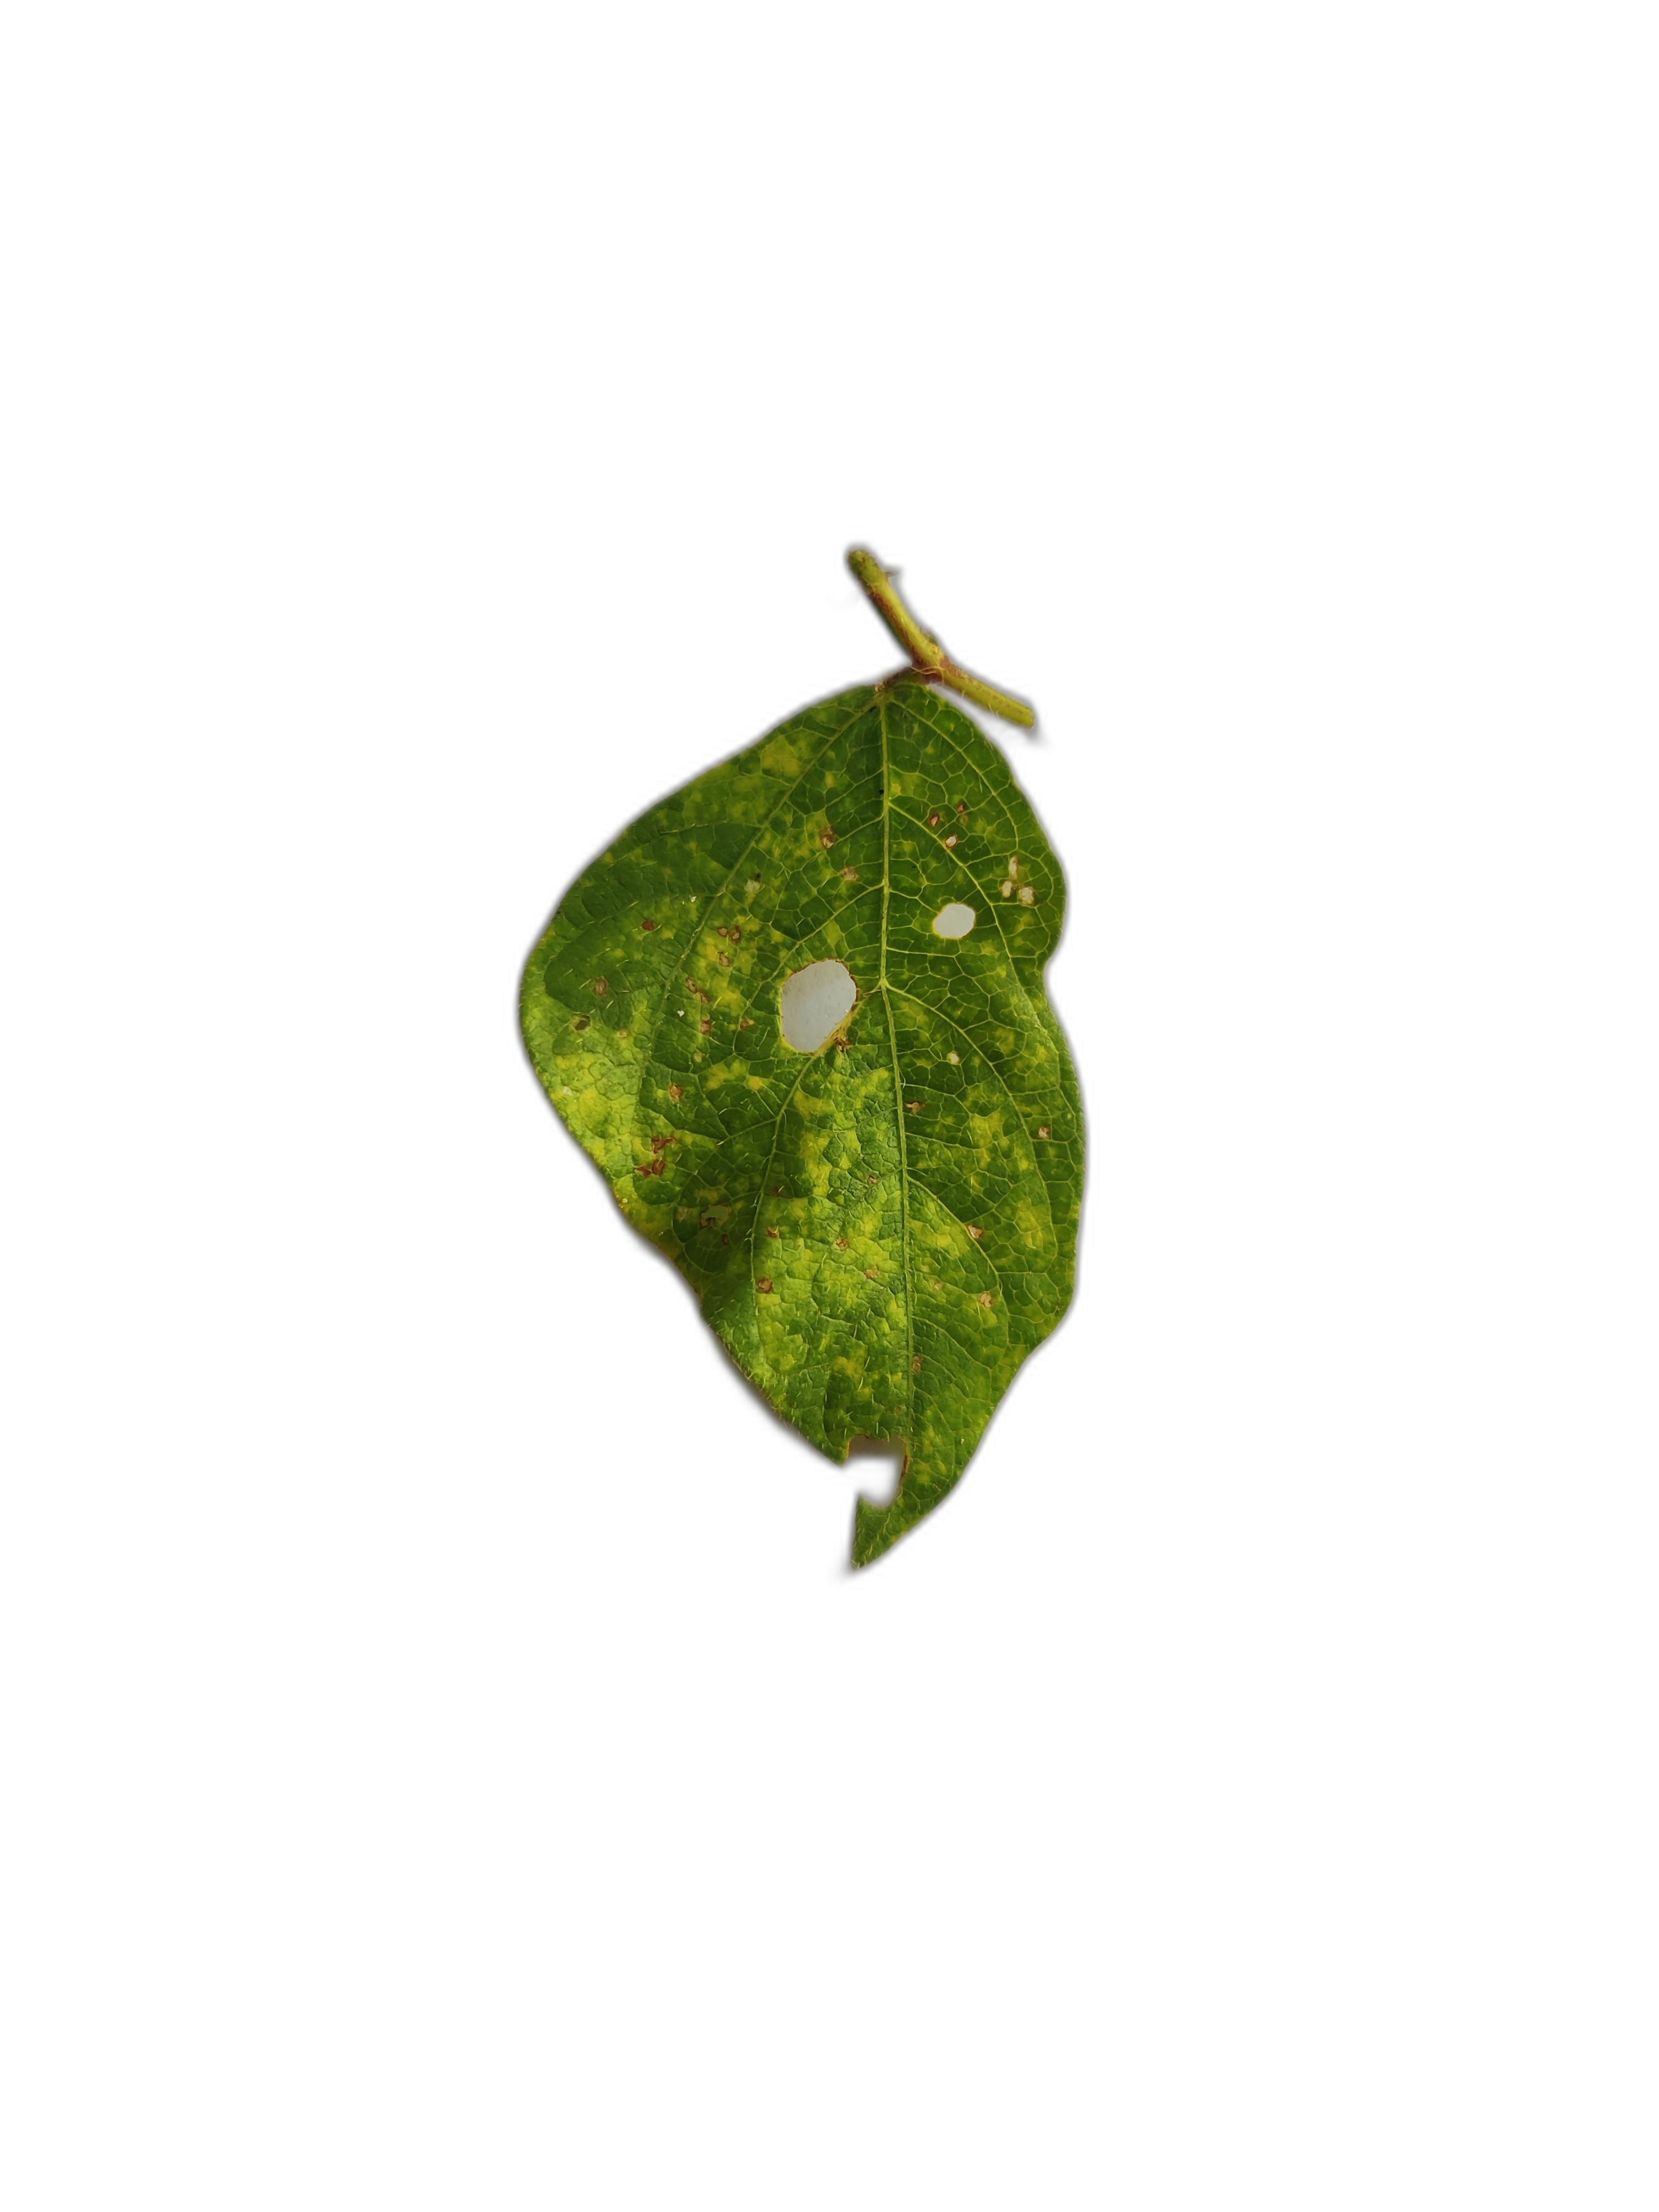
Label: Yellow Mosaic